William C. Van Arsdel House

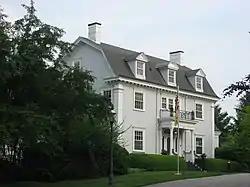
William C. Van Arsdel House, May 2011

William C. Van Arsdel House, also known as The Elms, is a historic home located at Greencastle, Putnam County, Indiana. It was built in 1907, and is a -story, Colonial Revival style frame dwelling. A rear addition was constructed in 1928. It has a gambrel roof with three dormers. The house features a balconied entrance portico with Corinthian order columns and corner pilasters.